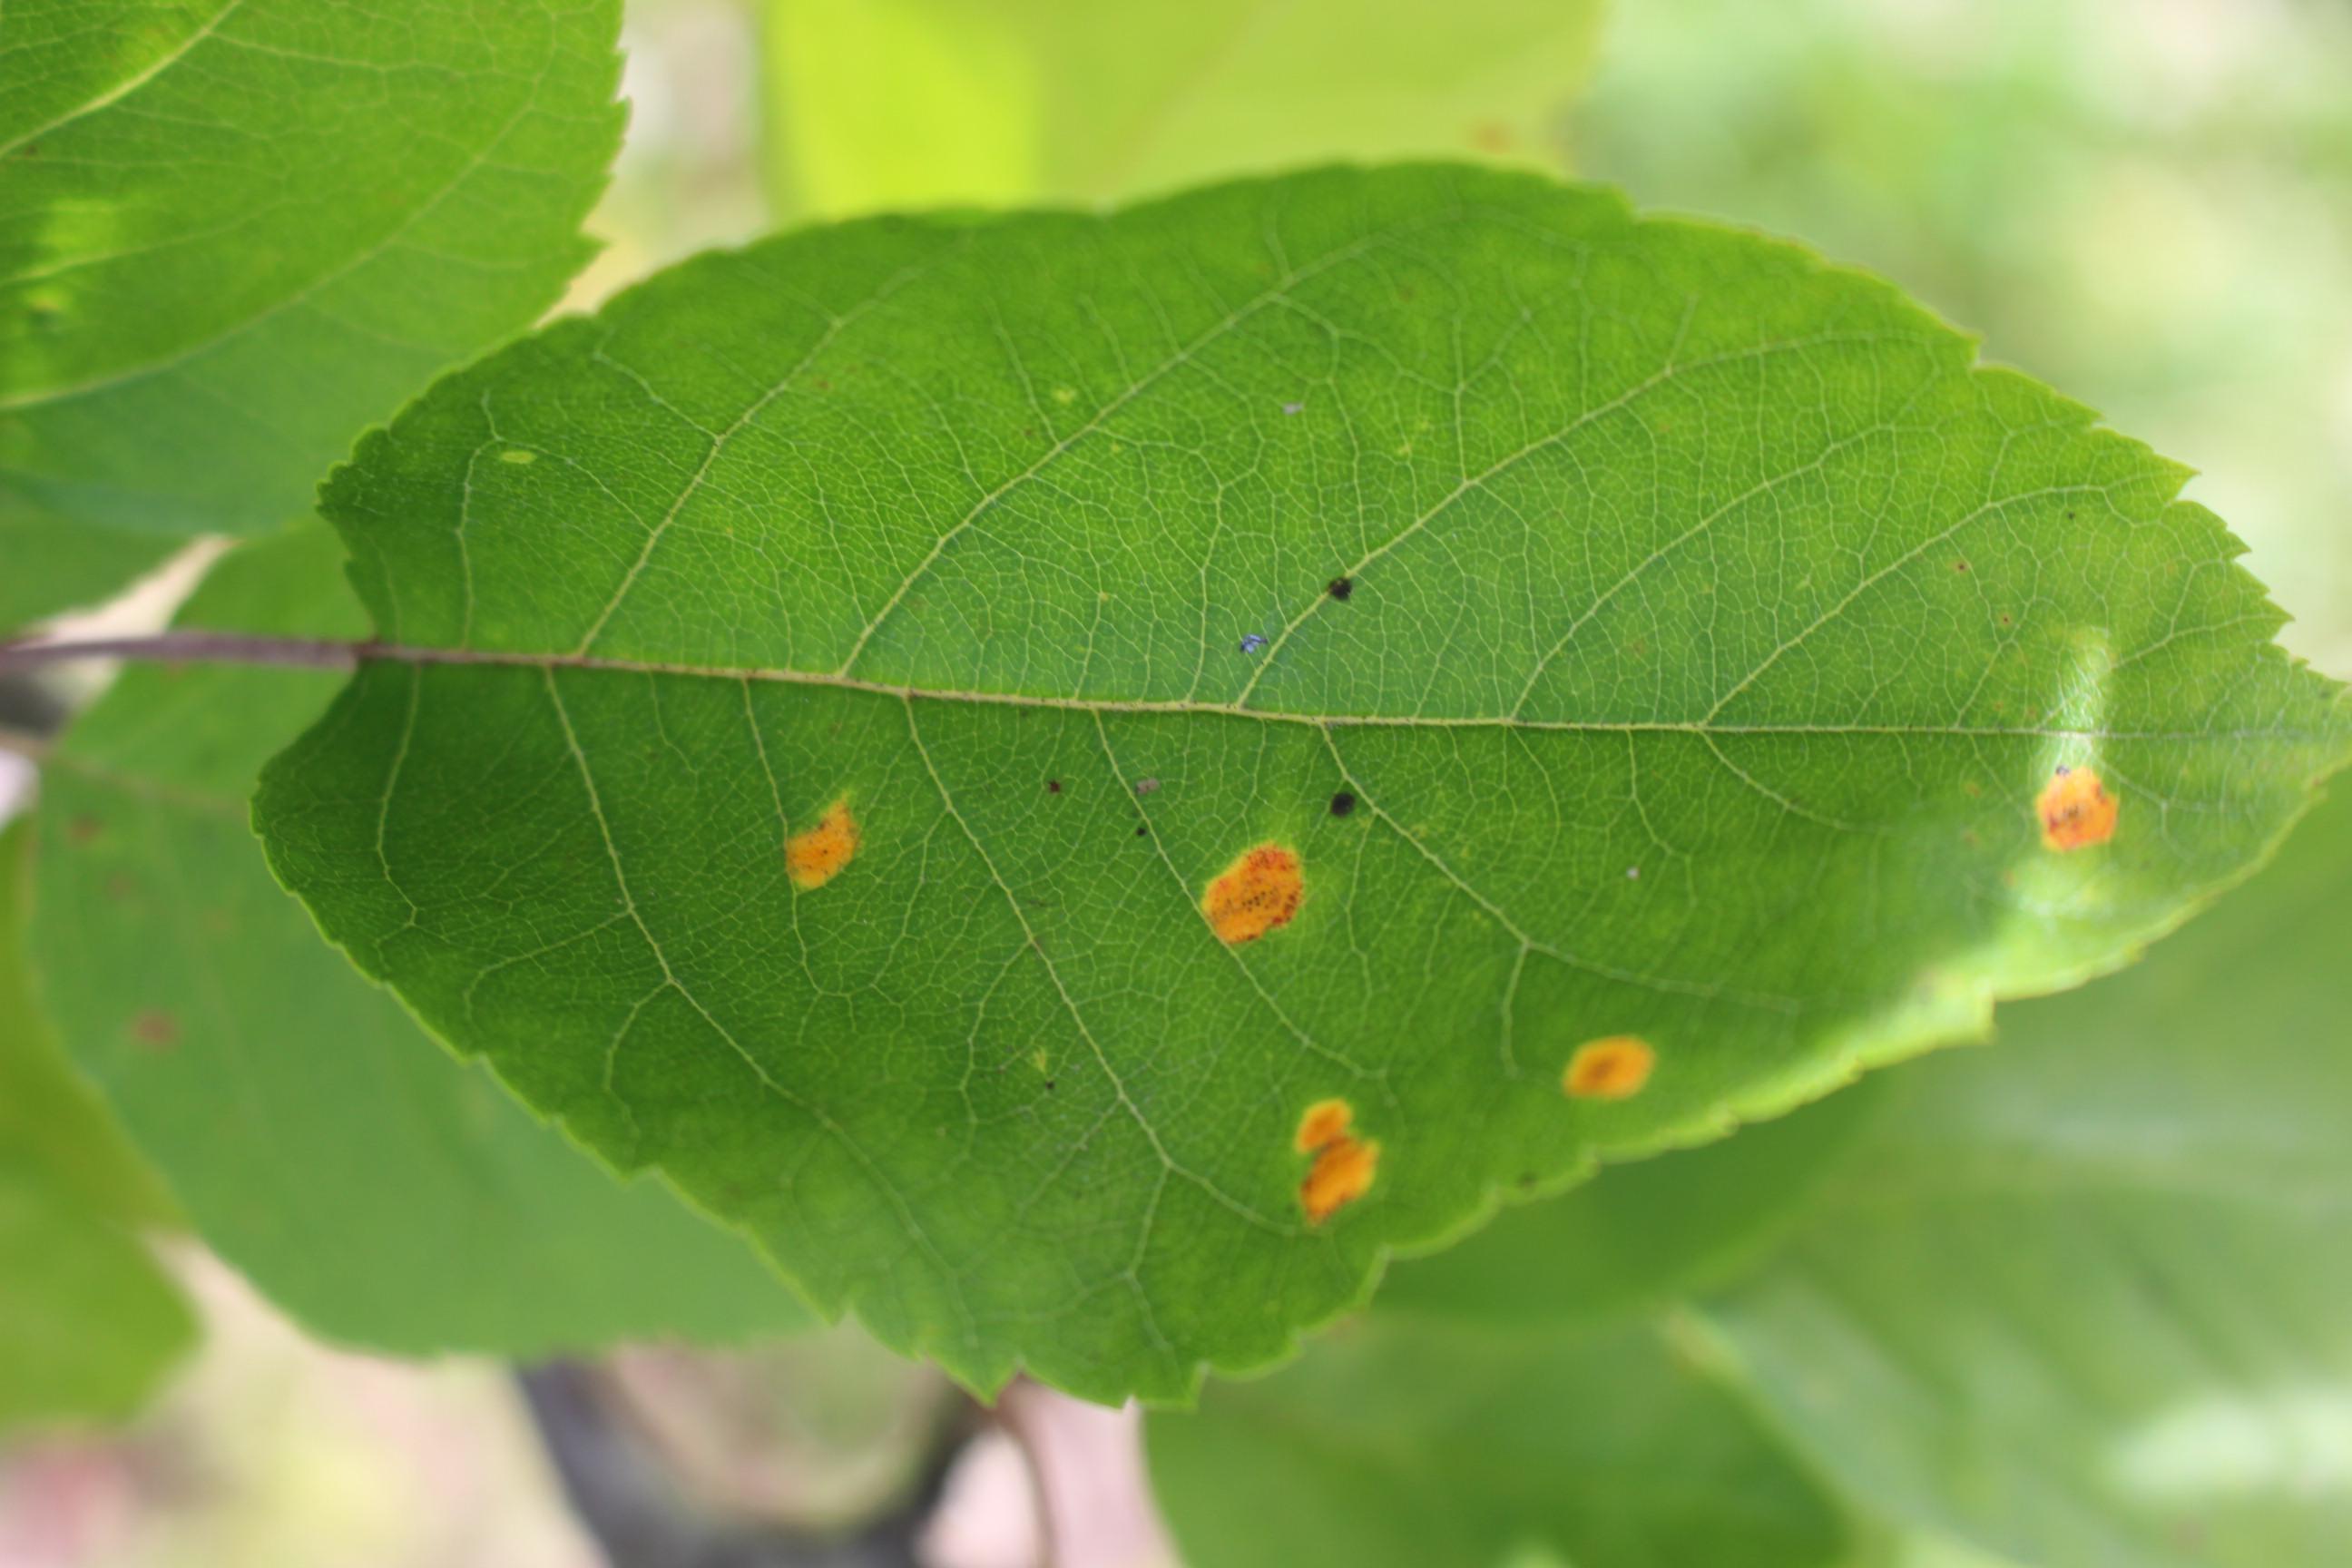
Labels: rust